West Kalimantan

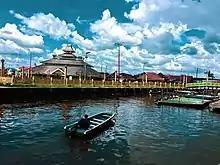
Masjid Jami' Pontianak, originally built in 1771 on the banks of Kapuas River. It was the first structure built to commemorate the foundation of Pontianak Sultanate (the area would later become the capital city of West Kalimantan Province). A prime example of the local Malay-Muslim architecture, the religious monument has also received influence by Middle Eastern, European and Javanese architecture.

One of the cultural houses in West Kalimantan is called "Rumah Panjang" (longhouse) because its size length and made of wood. This house is the residence of the Dayak tribe, the function of this custom home is actually a place to stay for a couple of heads of families and also usually used for meetings. They can also be found in other provinces of Kalimantan as well as the neighbouring Sarawak in Malaysia. "Rumah Radakng" which is also a kind of longhouse located in Pontianak and the surrounding area. This house has a length of approximately 380 meters high and 7 meters including the most luxurious custom home in West Kalimantan in the meantime. "Rumah Batok" is a traditional house owned by the Dayak tribe Badayuh, this house has a unique shape because it has a round shape and height of up to approximately 12 meters to the top. Malay traditional house is a house owned by ethnic Malays, which is located in the city of Pontianak. These traditional houses are usually used as a place of deliberation, performing arts, wedding place citizens and other events.